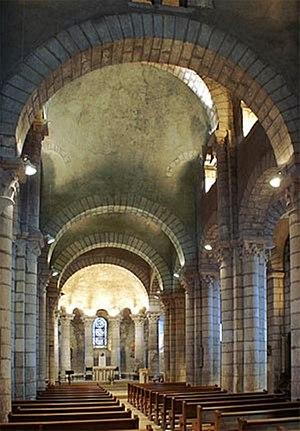
Champagne (Ardèche) détail
Champagne est une commune française, située dans le département de l'Ardèche en région Auvergne-Rhône-Alpes.